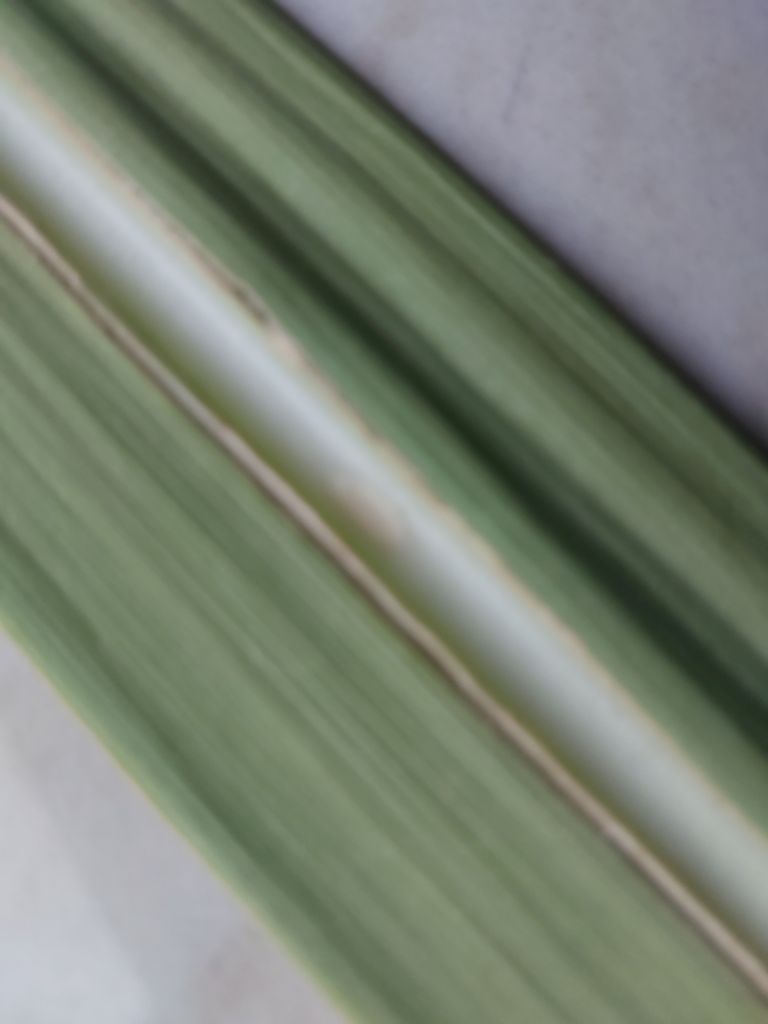
Label: Viral Disease